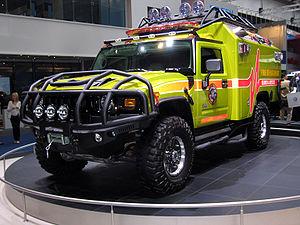
Transformers est un film de science-fiction américain réalisé par Michael Bay et sorti en 2007. Produit par Paramount Pictures, il est adapté de la série d'animation homonyme diffusée de 1984 à 1987.
Ratchet est un personnage de l'univers fictif de Transformers.